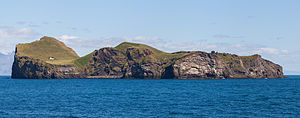
Elliðaey
Elliðaey set fra havet.
Elliðaey er den tredjestørste af øerne i Vestmannaeyjar-øgruppen, som ligger syd for Island. Øen er den nordøstligste af øgruppen og måler 0,45 km². Øen er kendt for store ynglekolonier af havfugle.